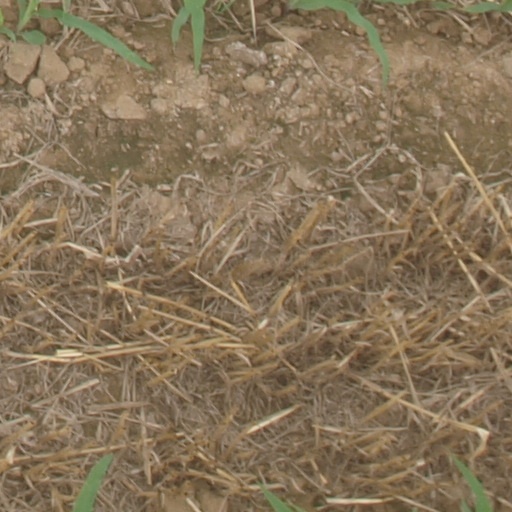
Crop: maize; corn